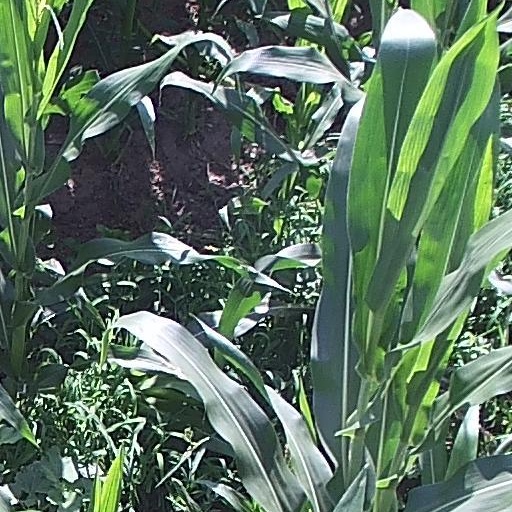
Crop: maize; corn